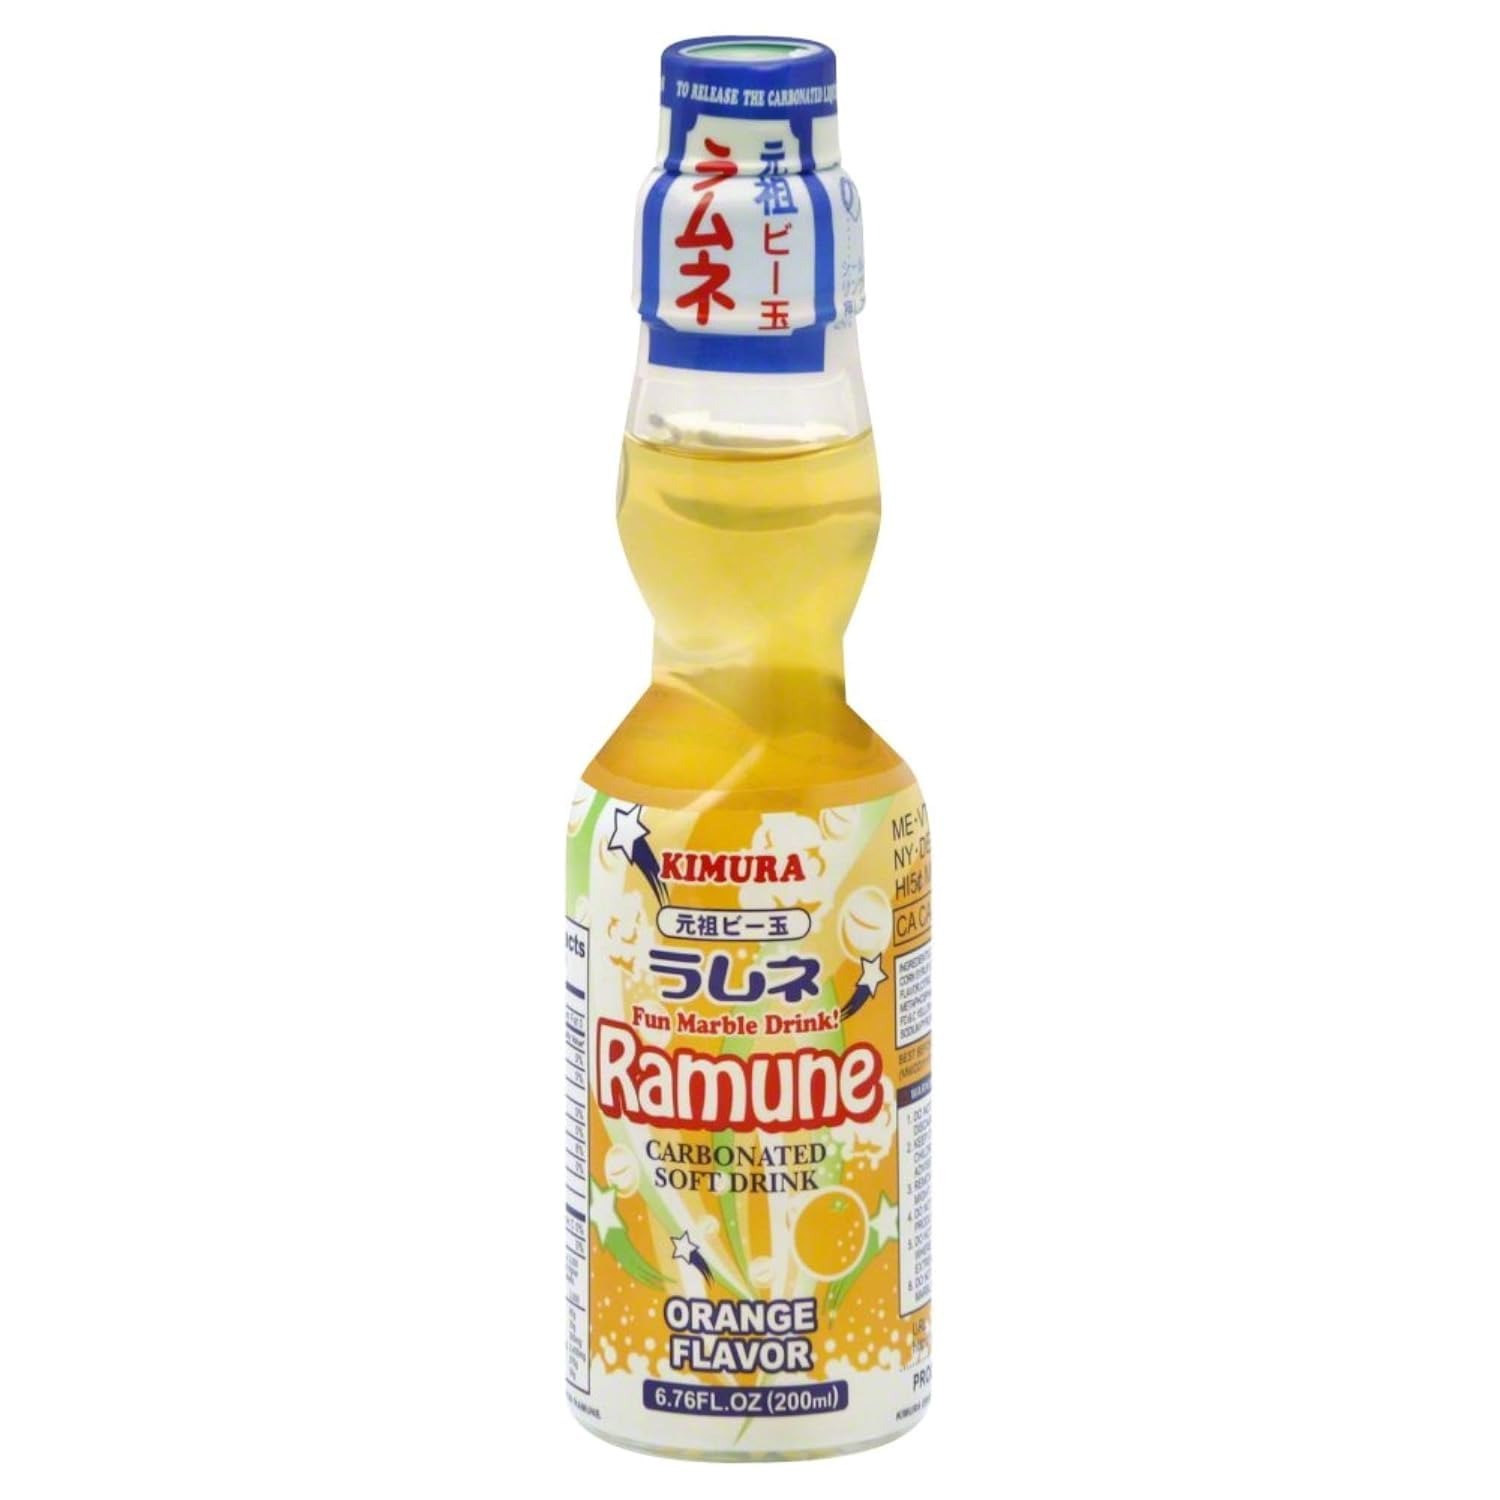
Item Name: Kimura Ramune Japanese Marble Orange Soft Drink, 6.76 Ounce Bottle
Bullet Point: Fun Marble Soft Drink!
Value: 6.76
Unit: oz

Price: 10